Schänis

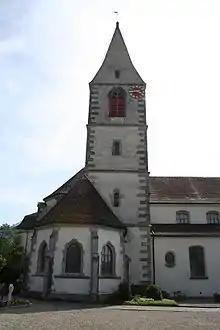
Schänis village church

From the , 2,487 or 69.6% are Roman Catholic, while 535 or 15.0% belonged to the Swiss Reformed Church. Of the rest of the population, there are 2 individuals (or about 0.06% of the population) who belong to the Christian Catholic faith, there are 58 individuals (or about 1.62% of the population) who belong to the Orthodox Church, and there are 48 individuals (or about 1.34% of the population) who belong to another Christian church. There is 1 individual who is Jewish, and 133 (or about 3.72% of the population) who are Islamic. There are 1 individuals (or about 0.03% of the population) who belong to another church (not listed on the census), 167 (or about 4.67% of the population) belong to no church, are agnostic or atheist, and 141 individuals (or about 3.95% of the population) did not answer the question.